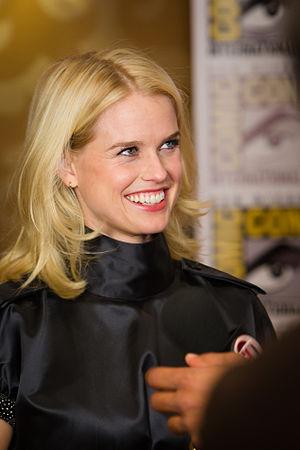
L'Ombre du mal ou Le corbeau au Québec est un thriller américain réalisé par James McTeigue, sorti en 2012.